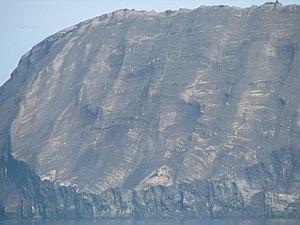
île de Surtsey
Surtsey est une île volcanique située au large de la côte méridionale de l'Islande, à l'extrémité sud des îles Vestmann. Elle s'est formée à la suite d'une éruption volcanique qui a commencé à 130 mètres sous le niveau de la mer aux alentours du 10 novembre 1963, a atteint la surface le 14 novembre 1963 et s'est terminée le 5 juin 1967. C'est à cette date que l'île a atteint sa superficie maximale avec 2,65 km² et sa hauteur maximale avec 173 mètres d'altitude. Depuis, sous l'action érosive du vent et des vagues, l'île a diminué de superficie pour ne mesurer plus que 1,41 km² en 2008. Elle a perdu aussi en altitude à cause de l'érosion essentiellement maritime, du compactage des couches sédimentaires sous-jacentes et à un moindre degré du réajustement isostatique de la lithosphère.